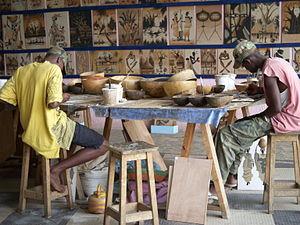
Atelier de peinture au sable à Dakar, Sénégal
Le sable est un matériau granulaire constitué de petites particules provenant de la désagrégation de matériaux d'origine minérale ou organique dont la dimension est comprise entre 0,063 mm et 2 mm selon la définition des matériaux granulaires en géologie. Sa composition peut révéler jusqu'à 180 minéraux différents ainsi que des débris calcaires.